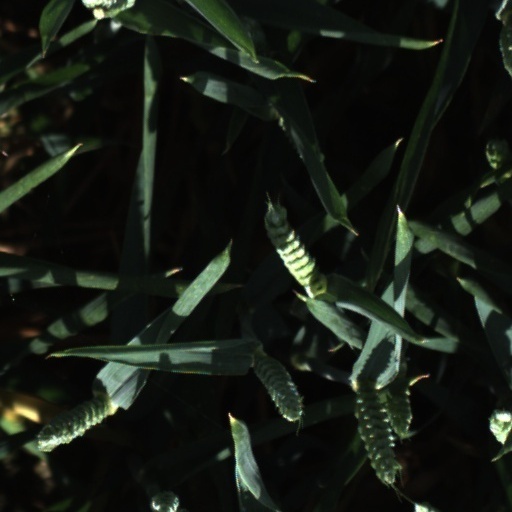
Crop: wheat